Riograndense Republic

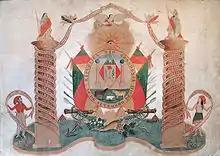
"Alegoria Farroupilha", Museu Júlio de Castilhos archive, Porto Alegre.

The Imperial Brazilian Navy controlled the main communications media of the province, the Patos Lagoon, between Porto Alegre, Pelotas and Rio Grande, and most of the navigable rivers. In spite of this, it was constantly attacked by ragamuffins, when near the ravines of the rivers. On 1 February 1838, a troop of two thousand rags and a battery of artillery were able to attack two gunboats and a barge on the Caí River, killing almost all the sailors, imprisoning one of the commanders and capturing their ships, thus beginning the creation of the Riograndense Navy.